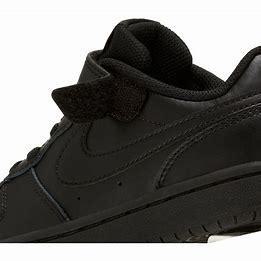
Brand: Nike
Model: Court Borough 2